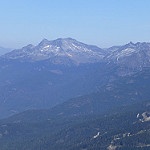
Scene: Outdoor